Anna Eshoo

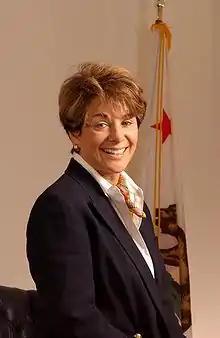
Eshoo's congressional portrait

In 2003, Eshoo was elected by her Democratic colleagues in the 108th Congress as an At-Large Democratic Whip, and she has served in that position to the present.